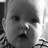
Emotion: surprise